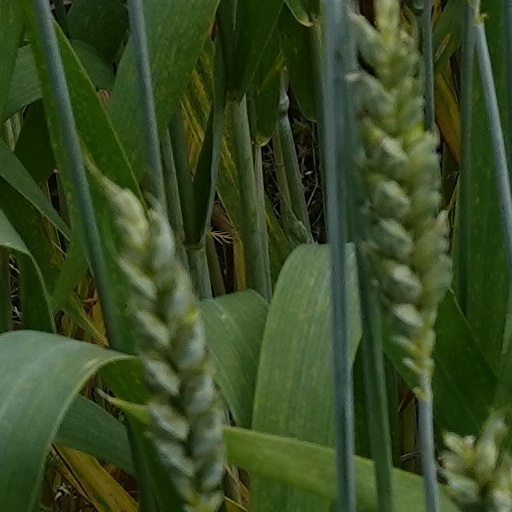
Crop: wheat